Paul Davis (Canadian politician)

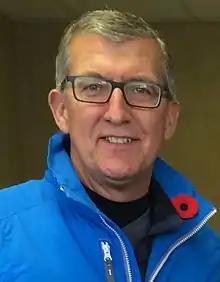

Paul Alfred Davis (born June 17, 1961), is a Canadian politician who was the leader of the Progressive Conservative Party of Newfoundland and Labrador and Leader of the Opposition in the province. Davis served as the 12th premier of Newfoundland and Labrador from September 26, 2014, to December 14, 2015. He was the member of the House of Assembly for Topsail-Paradise from 2015 to 2018, previously representing Topsail from 2010 to 2015.